Kat Maconie

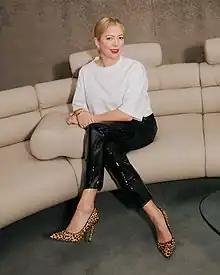

Kat Maconie (born 5 February 1984) is a London-based footwear designer who started her own label, which also produces handbags and jewellery, in 2009. She has partnered with other organisations for projects including limited-edition pieces and pop-up cocktail bars.